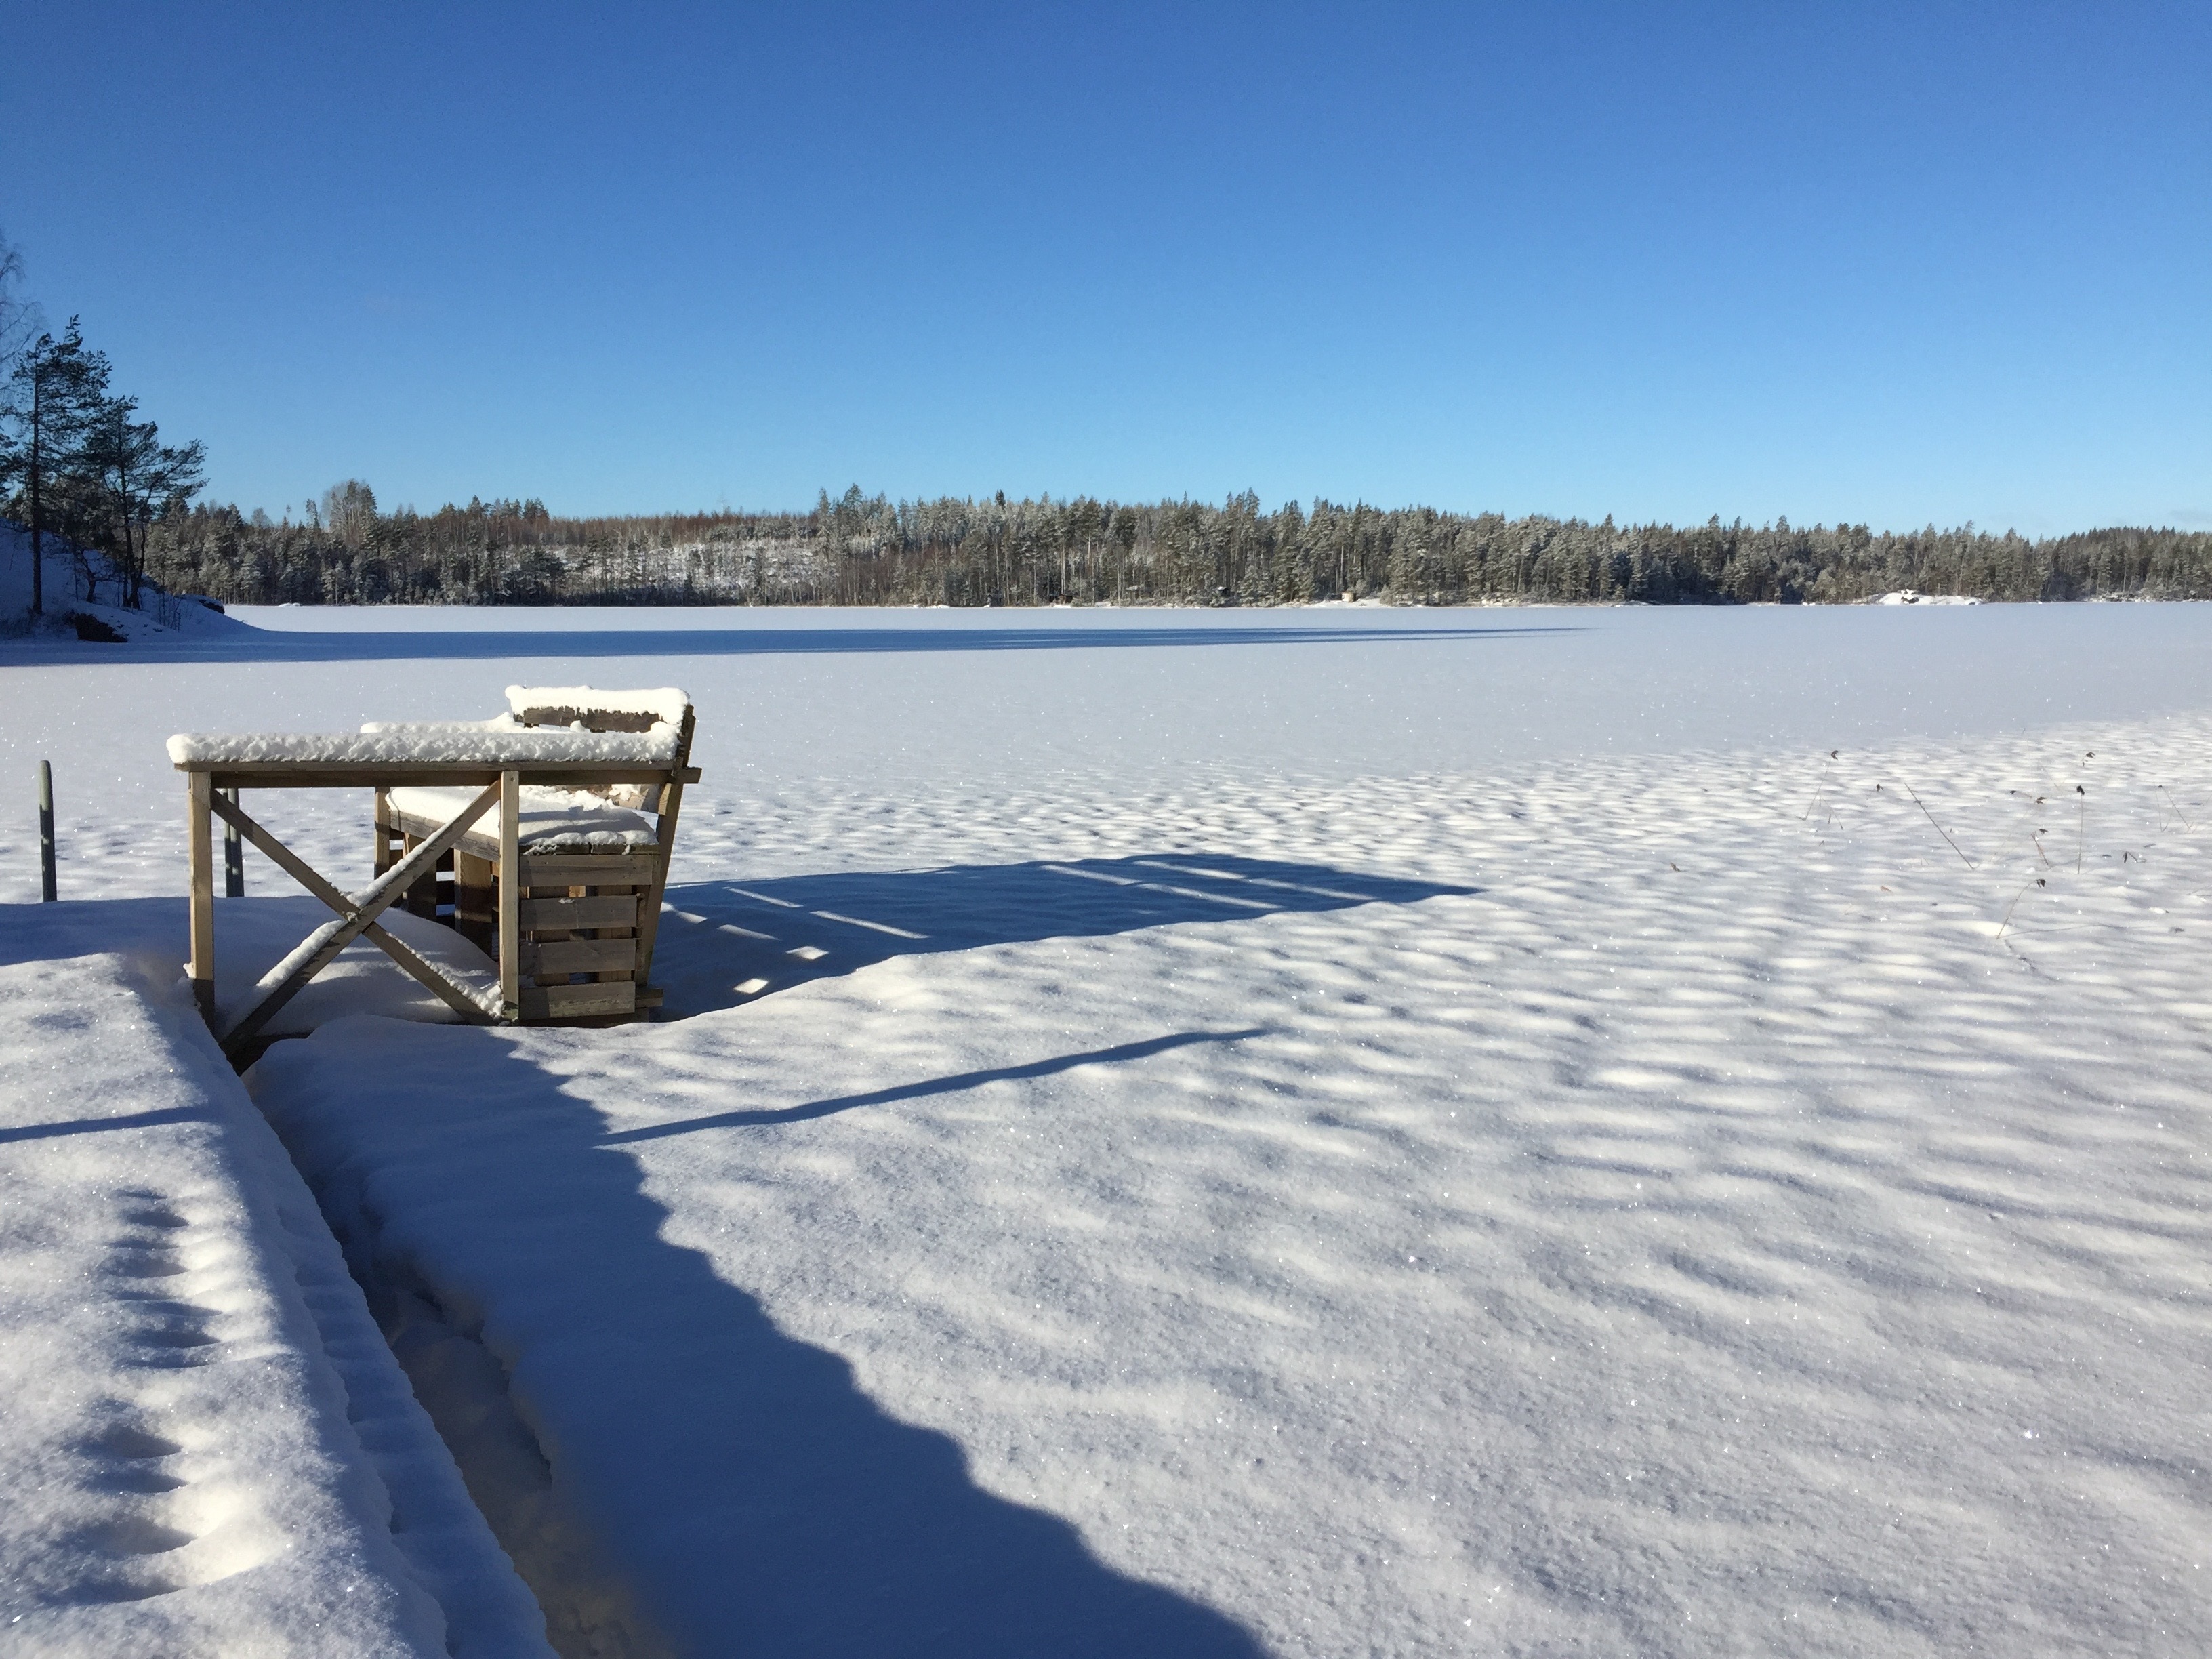
sea, snow, winter, sun, white, air, shore, lake, ice, vehicle, weather, snowy, frozen, reservoir, arctic, season, frozen lake, blue sky, winter landscape, finland, freezing